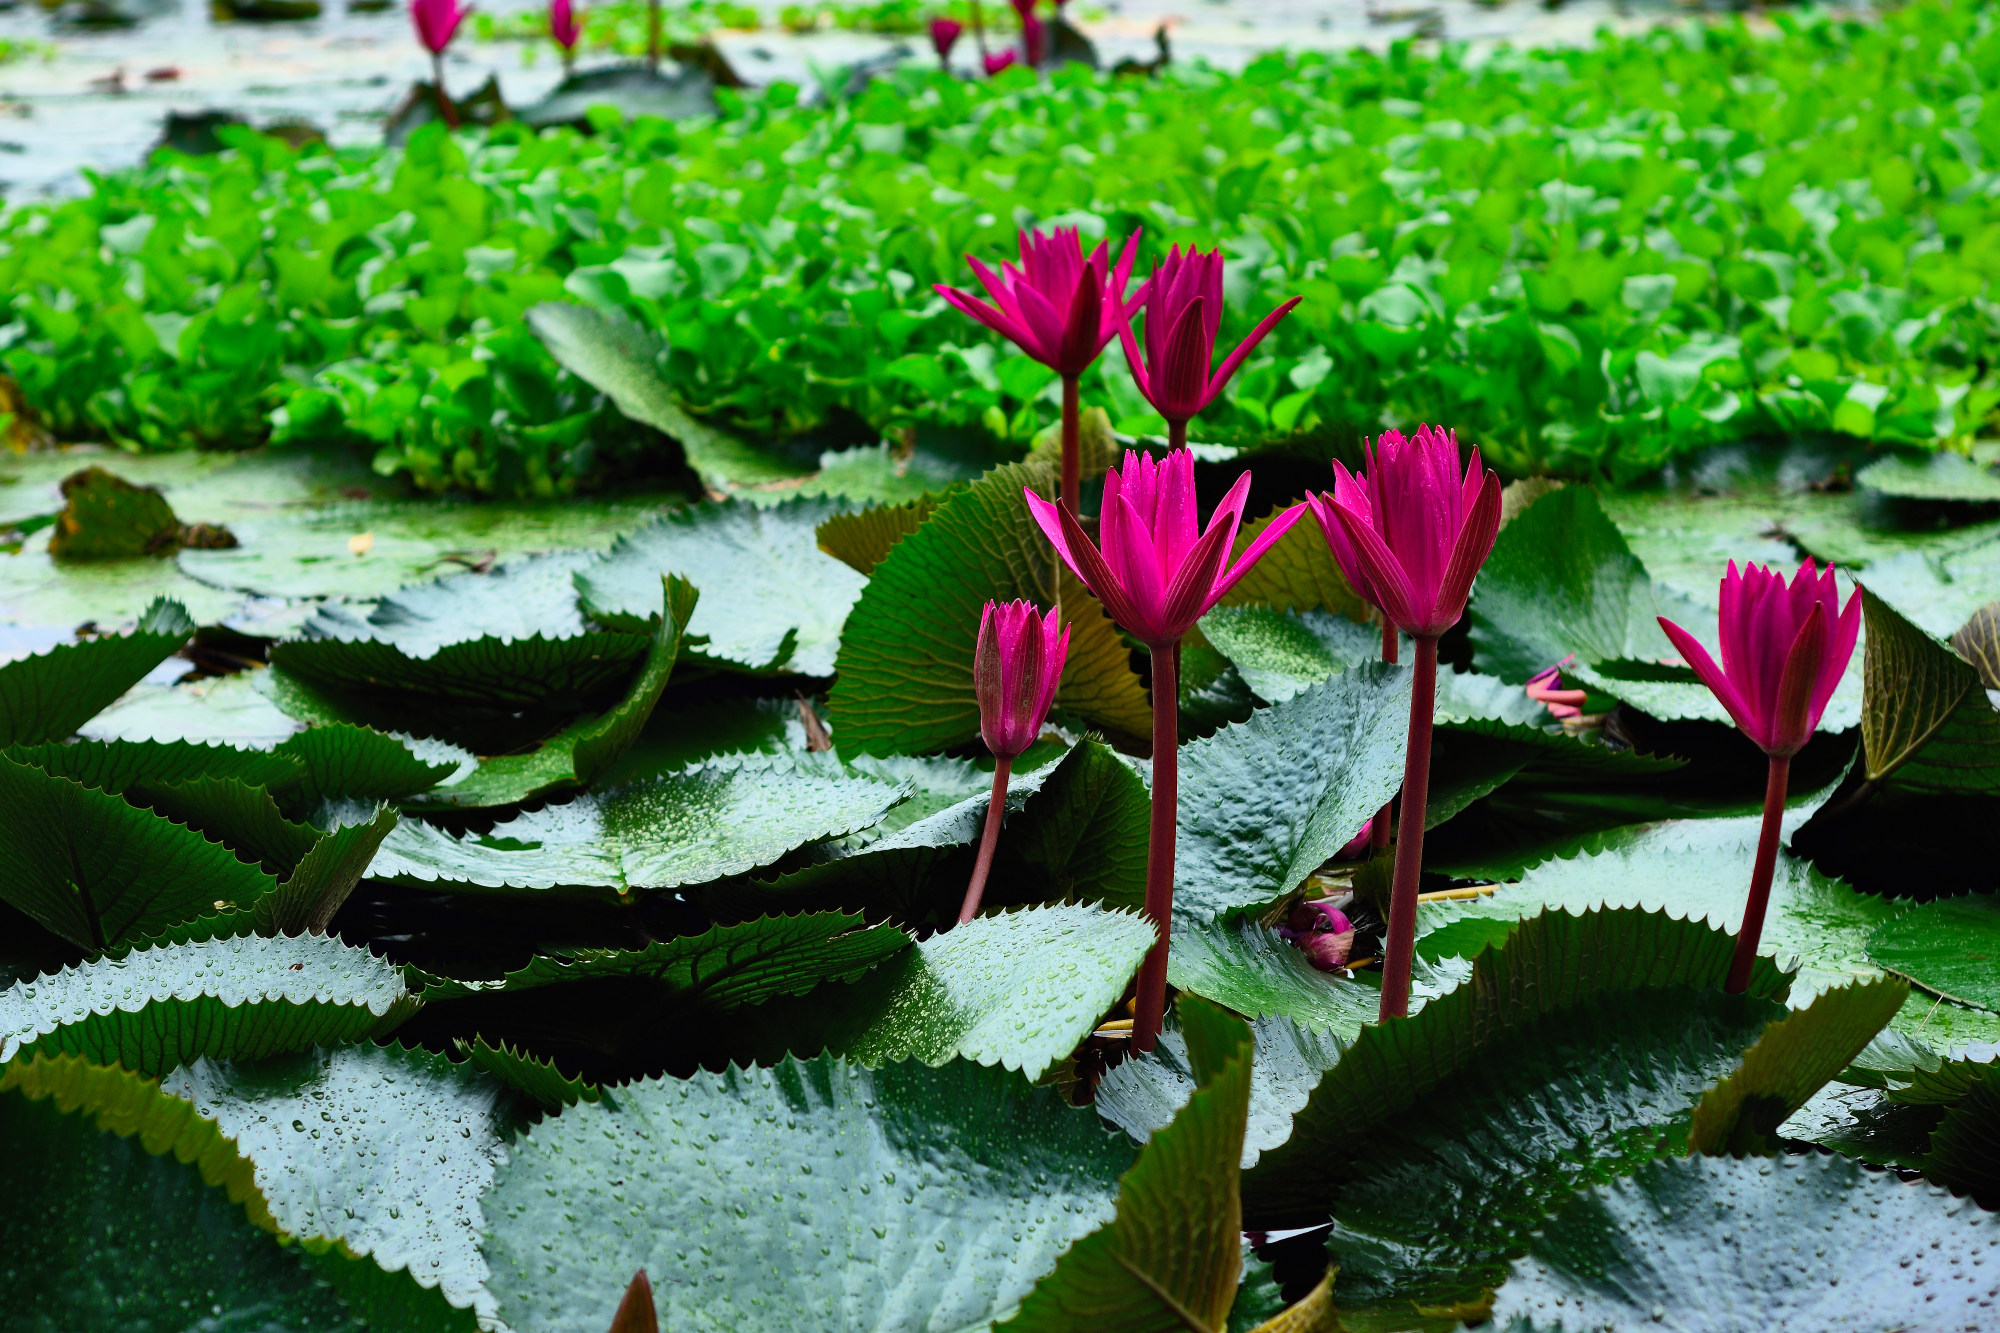
Pink Water Lily & Water Hyacinth — Khurushkul Pond, Bangladesh
Pink water lily (Nymphaea) flowers blooming amid dense water hyacinth (Eichhornia crassipes) coverage in a freshwater pond near Khurushkul, Cox's Bazar, Bangladesh. Photographed during the June 2026 monsoon season, with post-rain water droplets visible on the lily pads. Part of a 100-image GPS-tagged survey of the same pond.
Location: Khurushkul, Chattogram, Bangladesh
Captured: 2026-06-19T10:37:53+06:00